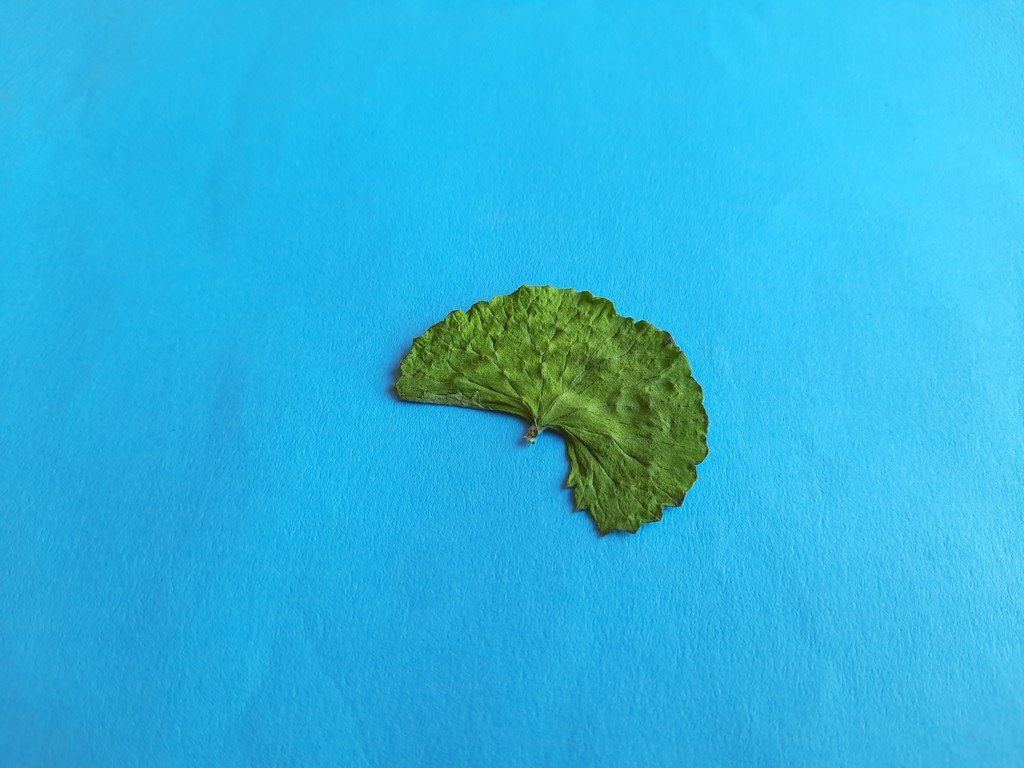
Label: Dried